West Rhine Railway

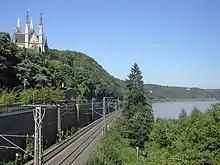
West Rhine railway, near Remagen

The first section of the line opened on 15 February 1844, by the Bonn–Cologne Railway Company ("Bonn-Cölner Eisenbahn-Gesellschaft") between the former station of Cologne St. Pantaleon Cologne and Bonn. It was extended on 21 January 1856, south to Rolandseck station and in 1859 north to the Cologne central station.